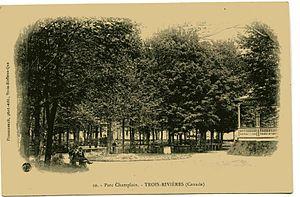
Parc Champlain vers 1880 par :P.A. Pinsonnealt
Liste des parcs municipaux de Trois-Rivières, par secteurs de la ville, en ordre alphabétique :